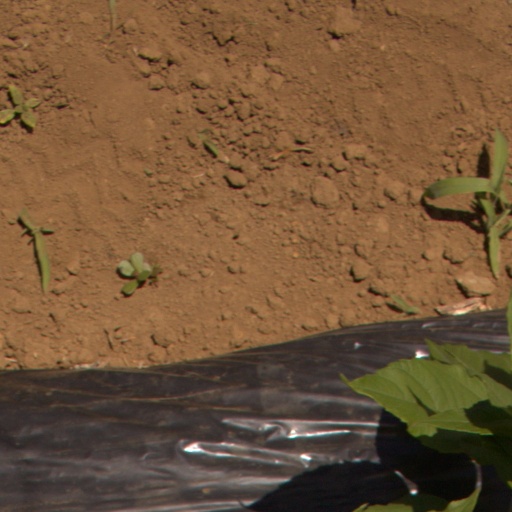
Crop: Jerusalem artichoke